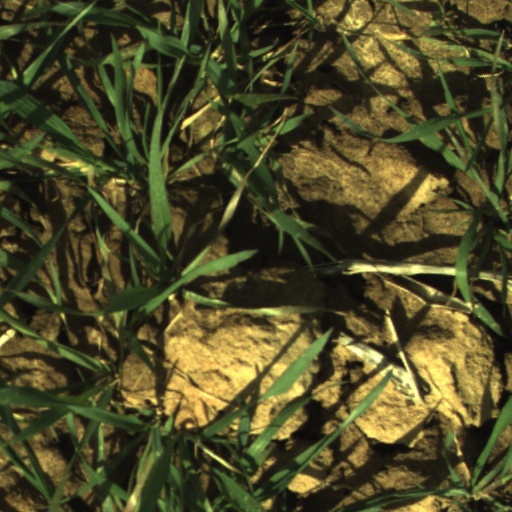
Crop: wheat